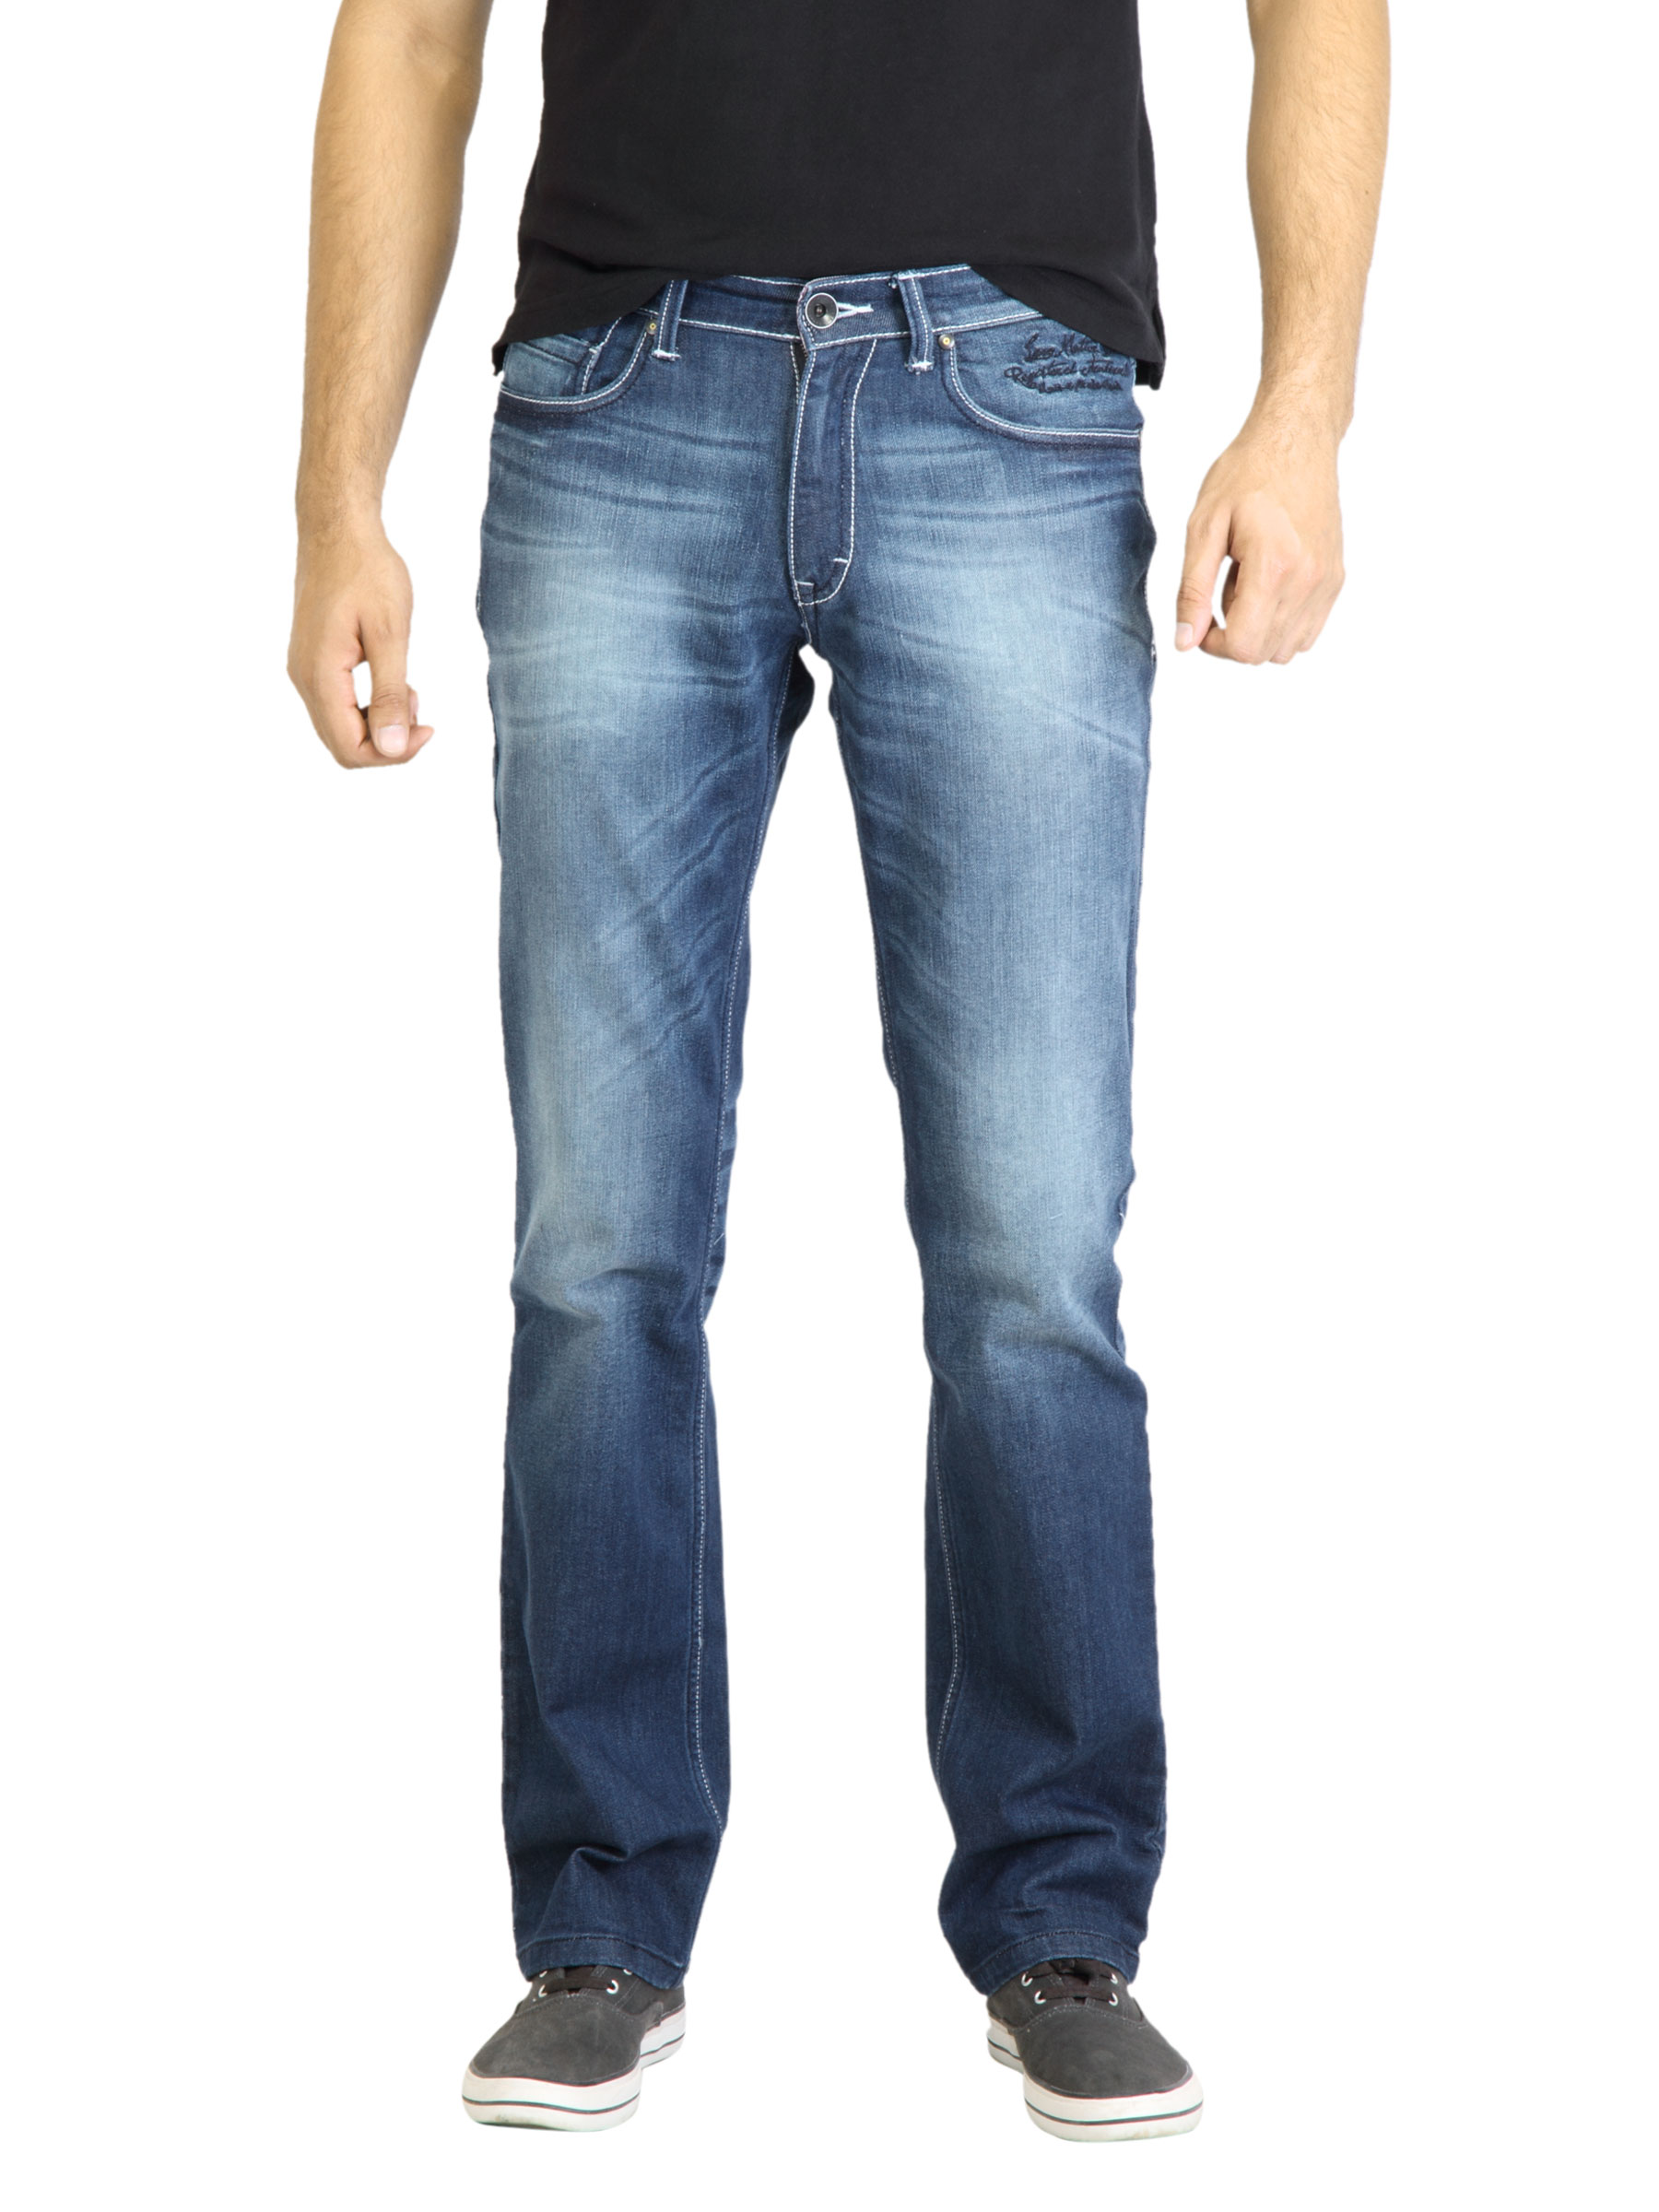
Locomotive Men Washed Blue Jeans
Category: Apparel / Bottomwear / Jeans
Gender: Men
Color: Blue
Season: Fall 2011
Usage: Casual